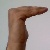
The image shows a hand gesture representing a space in Indian Sign Language.